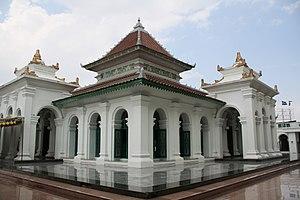
Palembang est une ville d'Indonésie, dans le sud de l'île de Sumatra. C'est la capitale de la province de Sumatra du Sud. Elle a le statut de kota. Sa population s'élevait à 1 742 186 habitants en 2013. C'est la deuxième ville importante de Sumatra après Medan, et la septième du pays après Jakarta, Surabaya, Bandung, Medan, Semarang, et Makassar. La ville a accueilli la 26ᵉ édition des SEA Games en 2011 et les Jeux asiatiques de 2018.